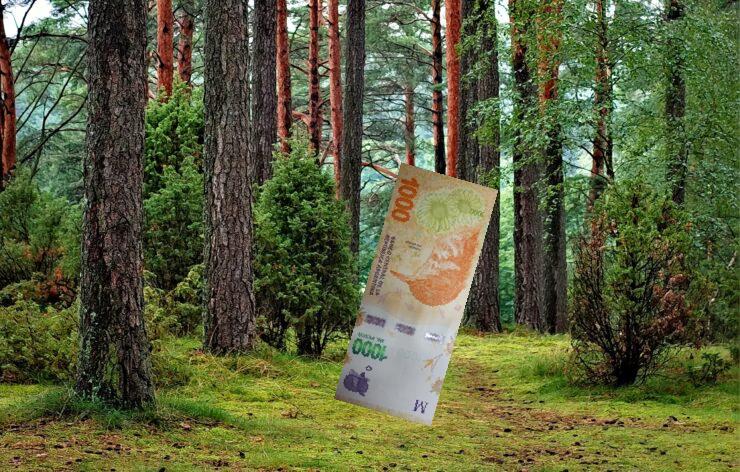
Denominación: 1000